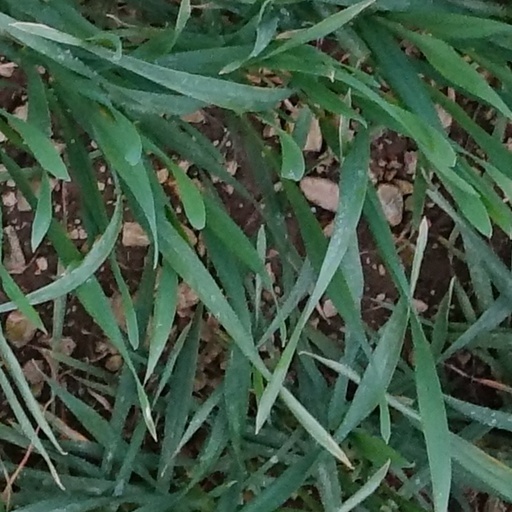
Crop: wheat